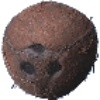
Label: cocos